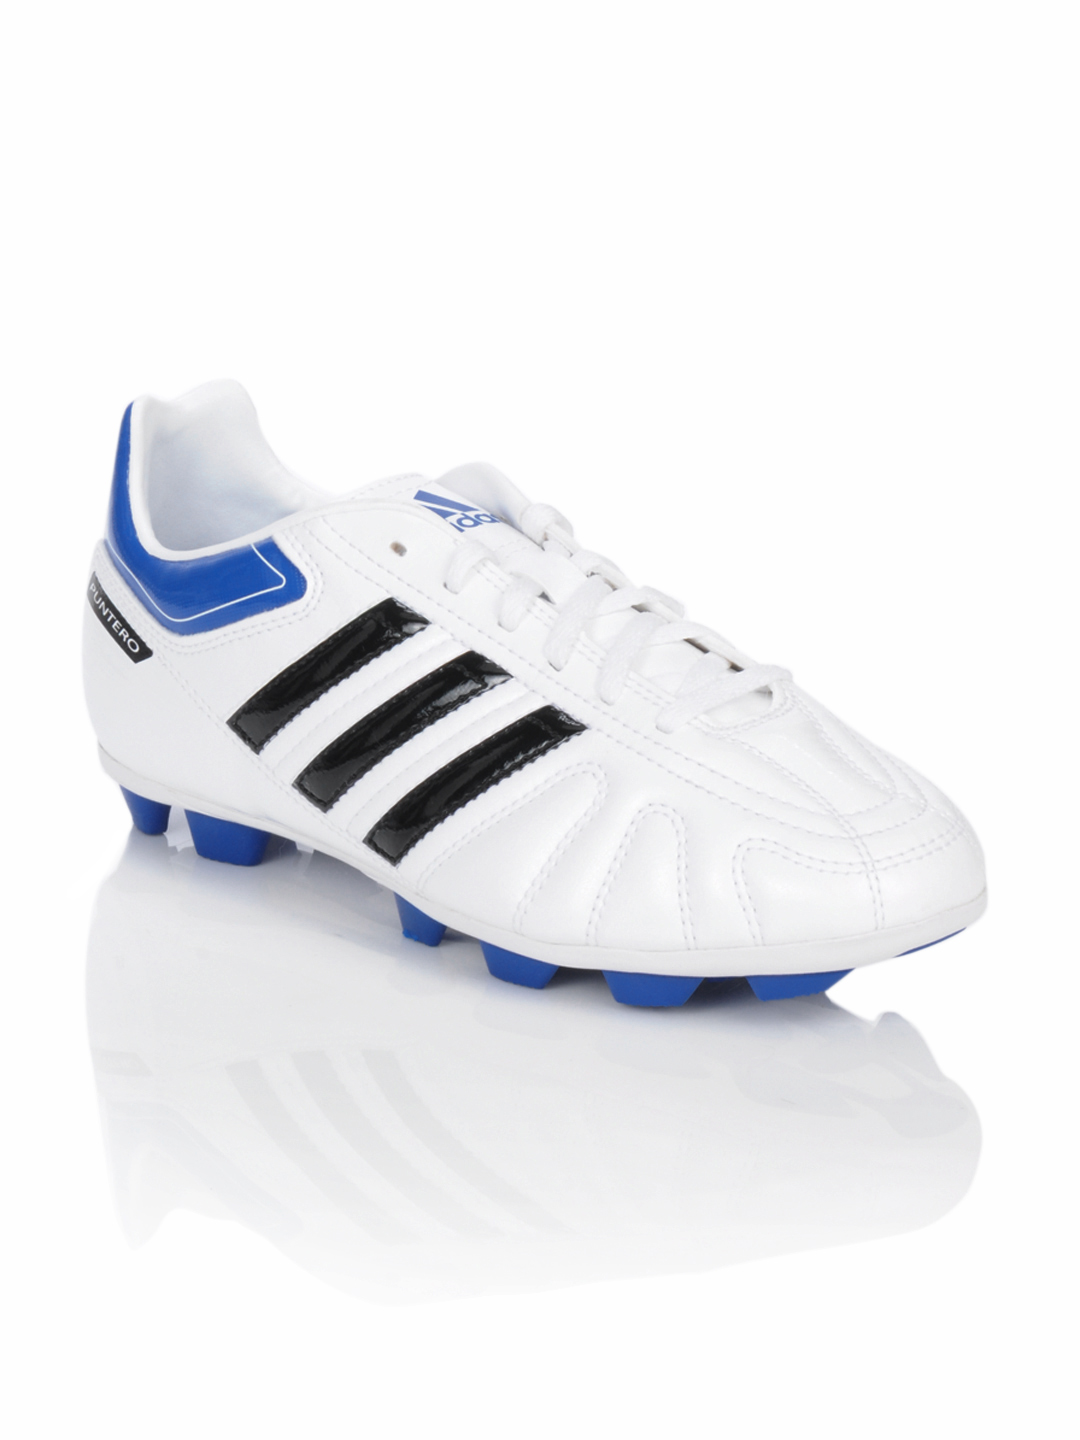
ADIDAS Men Puntero VII Trx HG White Sports Shoes
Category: Footwear / Shoes / Sports Shoes
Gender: Men
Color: White
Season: Summer 2012
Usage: Sports